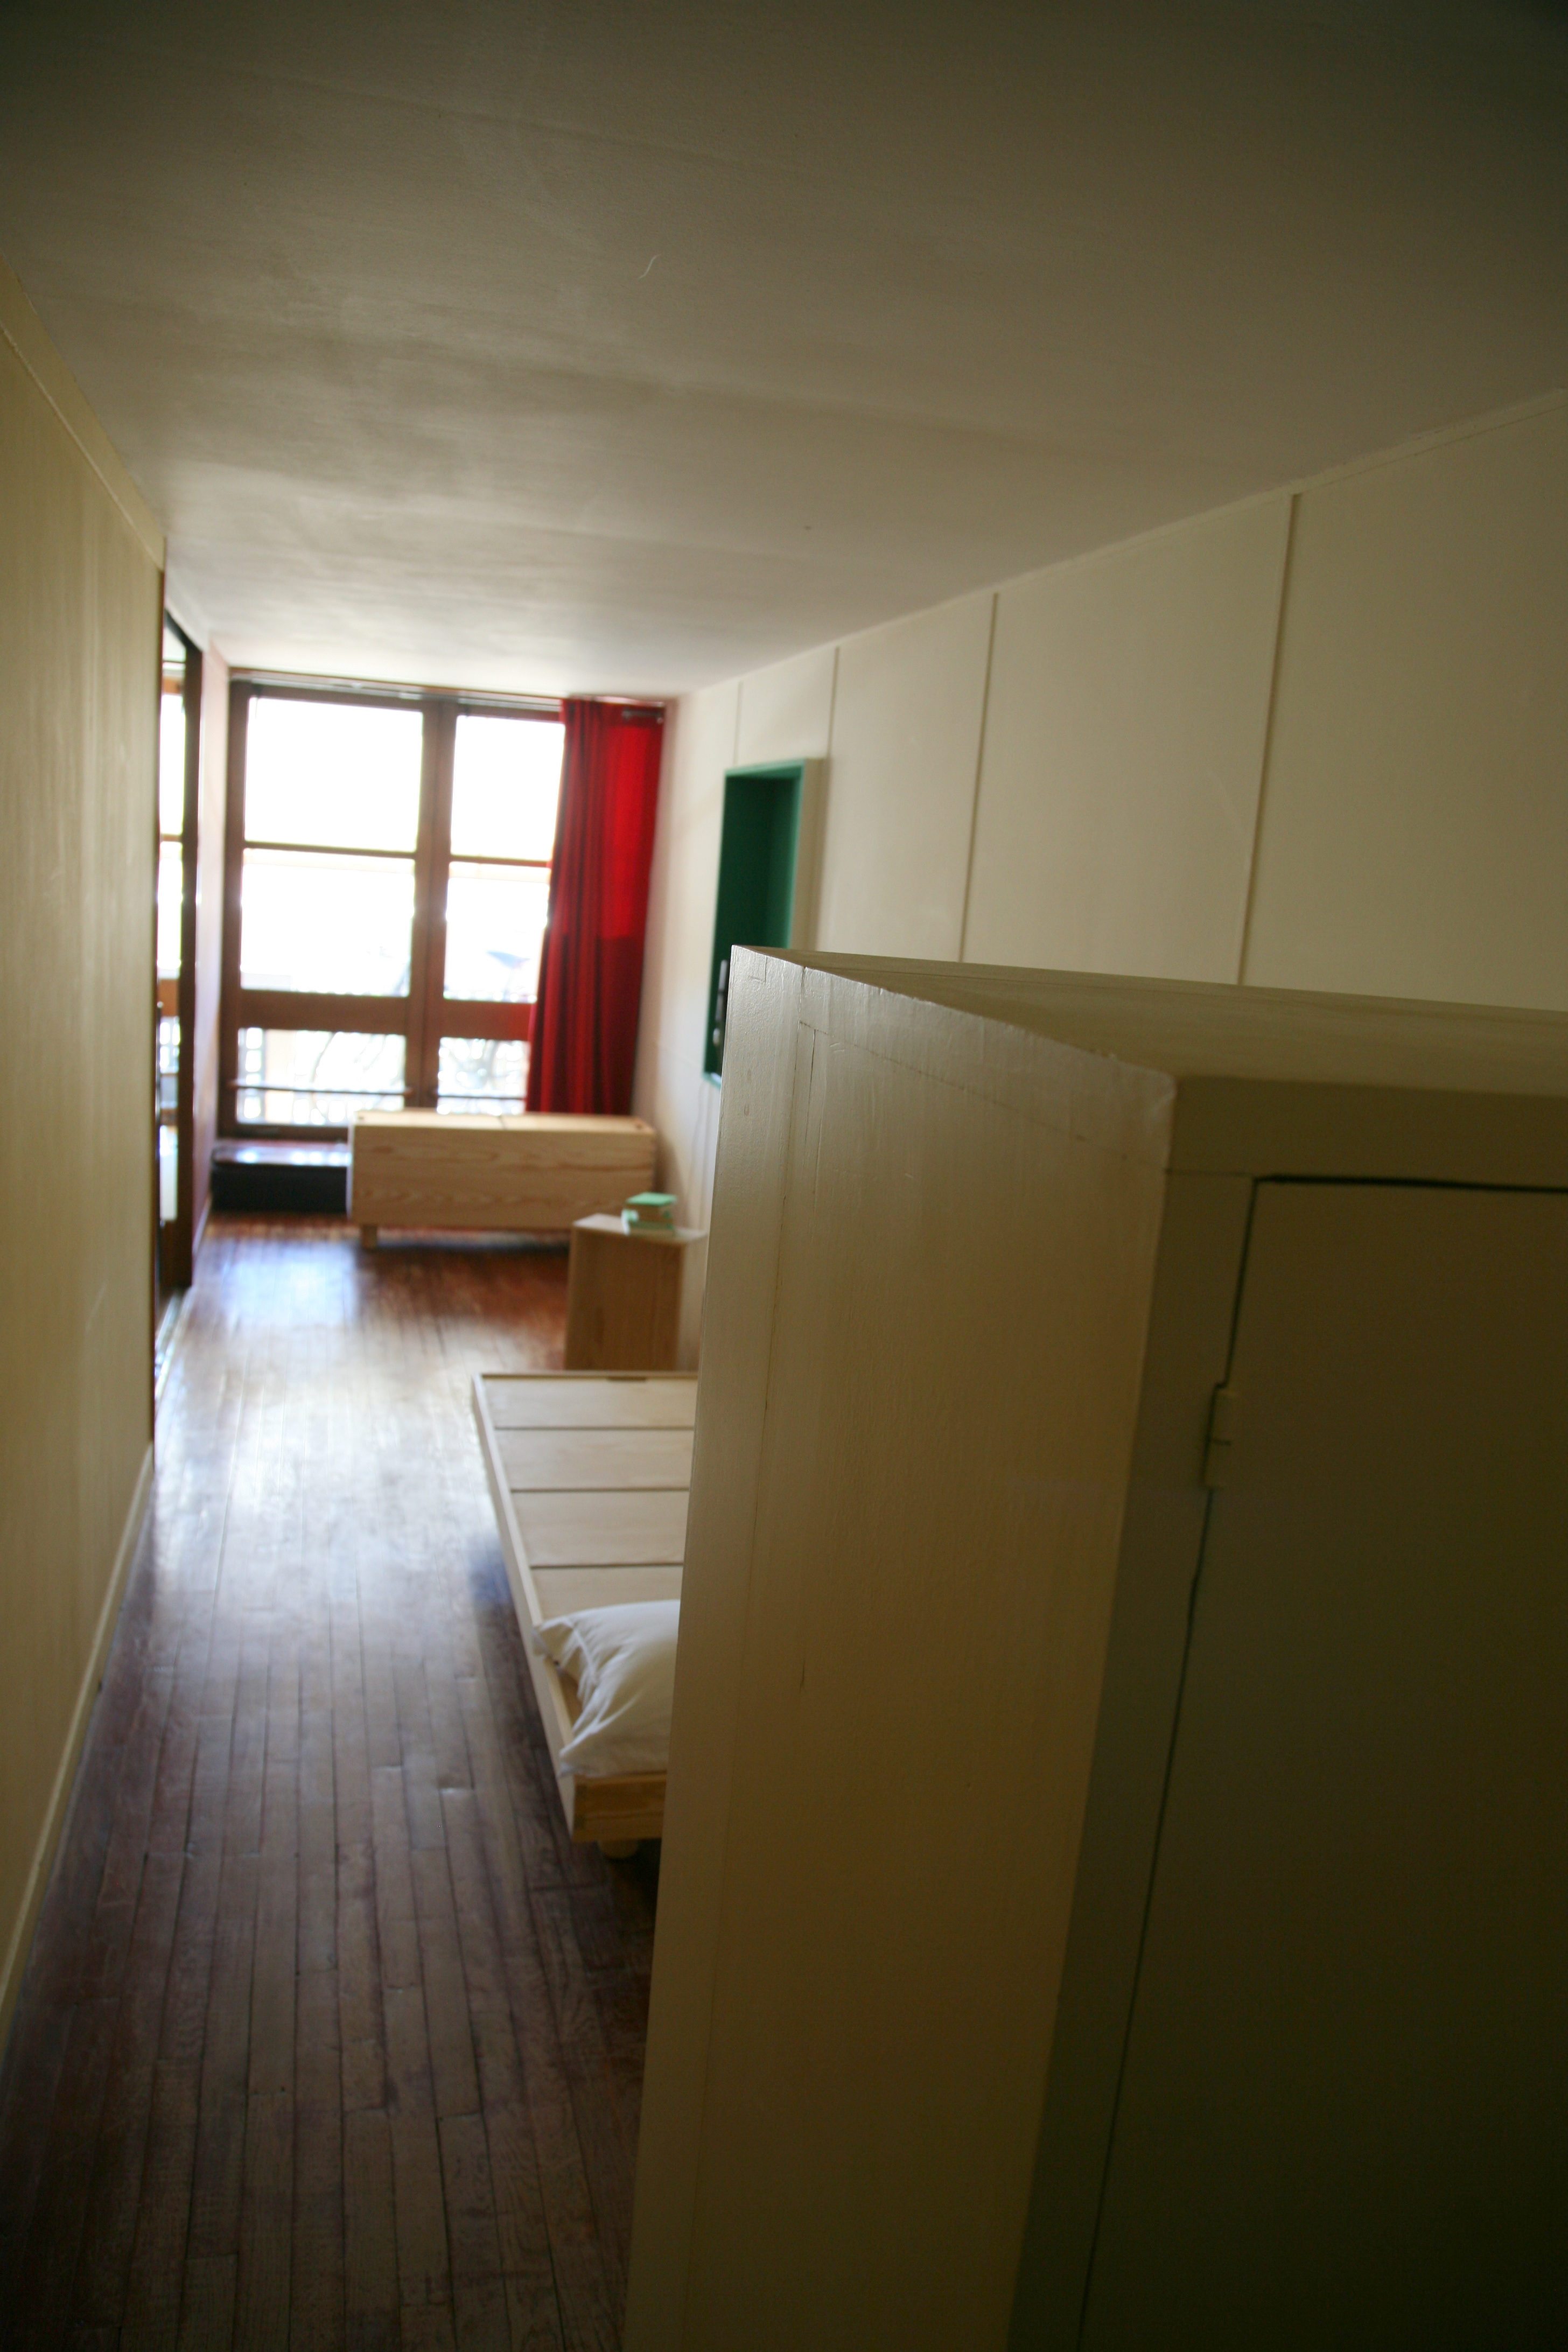
light, architecture, wood, house, floor, home, ceiling, hall, property, living room, room, lighting, bedroom, apartment, interior design, design, batiment, chambre, cit, collectif, marseille, shape, bouchesdurhone, marseilles, lecorbusier, radieuse, cit radieuse, flooring, daylighting